Fortress of Solitude

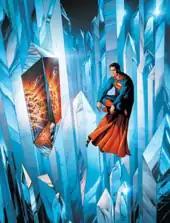
Superman in the Fortress of Solitude on the variant cover of "Action Comics" #977 (June 2017), art by Gary Frank.

This Fortress was cast into the Phantom Zone as a result of a battle between Superman, Lex Luthor, and Dominus, a villain who played with Superman's mind and who was also trapped in the Phantom Zone. It did, however, serve as the template for the next Fortress, built by Steel, which was an extradimensional space accessed through a vast puzzle-globe. The now-mobile Fortress was relocated somewhere in the Andes.